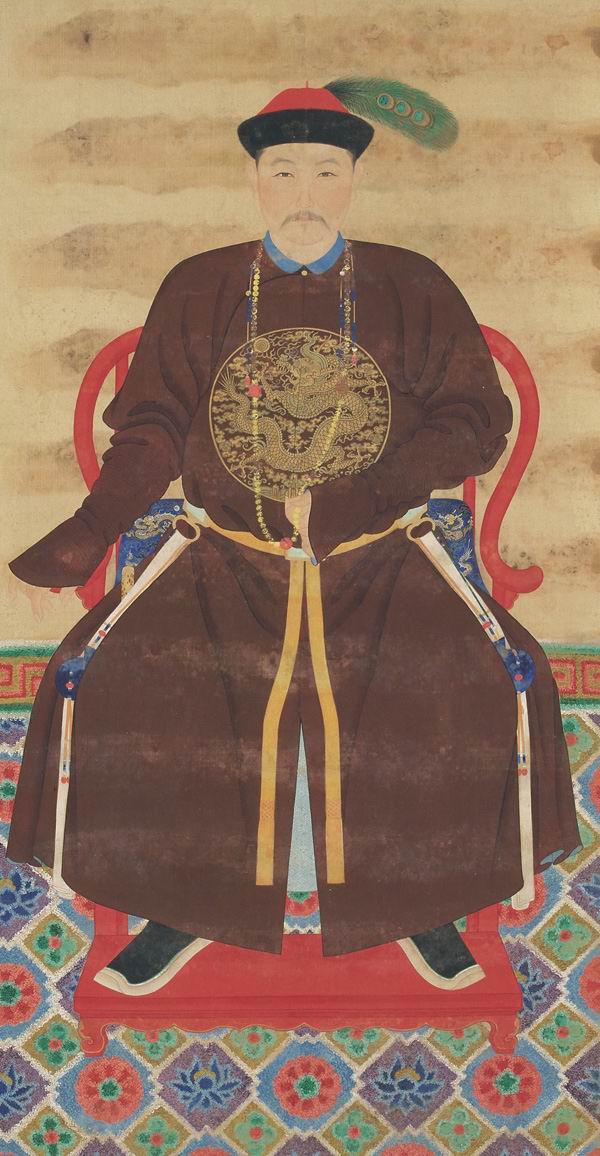
ยฺหวิ่นซื่อ

ไฟล์:Yinsi.jpg|right|thumb|พระสาทิสลักษณ์ของ เจ้าชายยฺหวิ่นซื่อ
ยฺหวิ่นซื่อ (29 มีนาคม 1680 - 5 ตุลาคม 1726) พระนามเมื่อแรกประสูติคือ อิ้นซื่อ เป็นเจ้าชายแมนจูของราชวงศ์ชิง เป็นโอรสองค์ที่ 8 ของจักรพรรดิคังซี พระองค์เป็นบุคคลสำคัญในความขัดแย้งเรื่องการสืบราชสมบัติของพระราชบิดา เจ้าชายยฺหวิ่นซื่อเชื่อกันว่าพระองค์เป็นที่ชื่นชอบของขุนนางส่วนใหญ่ในราชสำนักที่จะเป็นจักรพรรดิองค์ต่อไป แต่ท้ายที่สุดก็พ่ายแพ้ให้กับเจ้าชายอิ้นเจิ้นพระเชษฐาองค์ที่ 4 ของพระองค์ ผู้ต่อมากลายเป็นจักรพรรดิยงเจิ้ง
หลังจากจักรพรรดิยงเจิ้งเสด็จขึ้นครองสิริราชสมบัติในปี ค.ศ. 1723 เจ้าชายยฺหวิ่นซื่อได้รับการเสนอพระนามให้เป็นที่ปรึกษาระดับสูงขององค์จักรพรรดิและอัครมหาเสนาบดี (ประเทศจีน)|อัครมหาเสนาบดี พระองค์ได้รับพระราชทานบรรดาศักดิ์ เหลียงชินหวัง พระองค์ถูกถอดออกจากตำแหน่งสี่ปีต่อมา บรรดาศักดิ์ของพระองค์ถูกริบจากนั้นพระองค์ก็ถูกขับออกจากราชวงศ์ พระองค์ถูกตั้งข้อหาก่ออาชญากรรมและถูกส่งตัวเข้าคุกซึ่งเป็นสถานที่พระองค์สิ้นพระชนม์ พระองค์ได้รับการคืนความยุติธรรมย้อนหลังในรัชสมัยของจักรพรรดิเฉียนหลง
== พระประวัติ ==
เจ้าชายยฺหวิ่นซื่อประสูติแต่จักรพรรดิคังซี และเหลียงเฟย (จักรพรรดิคังซี)|เหลียงเฟย (เมื่อแรกเกิดคือ เว่ย ชวงเจี๋ย) มารดาคือสตรีชาวแมนจูจากกองธงเหลือง และถูกเลี้ยงดูโดยพระมเหสีฮุ่ยพระมารดาของเจ้าชายอิ้นจื่อโอรสองค์ใหญ่ของจักรพรรดิคังซี เหลียงเฟยถูกนักประวัติศาสตร์บางคนเห็นว่ามาจากปูมหลังที่เสียเปรียบ เพราะพระนางเป็นซินเจ๋อกู้ () หมายถึงวรรณะทาสก่อนที่พระนางจะกลายเป็นนางสนมของจักรพรรดิคังซี ในขณะที่สถานะอันต่ำต้อยของครอบครัวพระมารดาของพระองค์ได้ส่งผลกระทบต่อเจ้าชายยฺหวิ่นซื่อ และมันก็เป็นแรงผลักดันให้เจ้าชายยฺหวิ่นซื่อเอาชนะอุปสรรคผ่านการทำงานหนัก เมื่อเวลาผ่านไปเจ้าชายยฺหวิ่นซื่อก็กลายเป็นหนึ่งในโอรสองค์โปรดของจักรพรรดิคังซี พระองค์ได้รับความนิยมจากขุนนางในราชสำนัก และพระปิตุลา (ลุง) ของพระองค์คือฟู่เฉวียน (โอรสองค์ที่ 2 ของจักรพรรดิชุ่นจื้อ และเป็นพระเชษฐาต่างพระราชมารดาของจักรพรรดิคังซี) มักจะสรรเสริญพระองค์ต่อหน้าพระบิดา เมื่อพระชนมายุเพียง 18 พรรษา เจ้าชายยฺหวิ่นซื่อได้รับพระราชทานพระยศเป็น ตัวหลัวเป้ยเล่อ (多罗贝勒) ซึ่งเป็นอันดับสามของเชื้อพระวงศ์ชั้นสูง
== อ้างอิง ==
หมวดหมู่:ชาวแมนจู
หมวดหมู่:นักการเมืองจีน
หมวดหมู่:บุคคลที่เกิดในปี พ.ศ. 2224
หมวดหมู่:บุคคลที่เสียชีวิตในปี พ.ศ. 2269